Spectral sequence

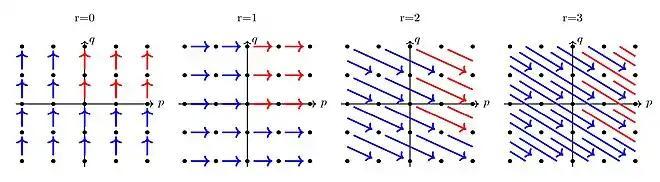
Four pages of a cohomological spectral sequence

The red arrows demonstrate the case of a first quadrant sequence (see example below), where only the objects of the first quadrant are non-zero. While turning pages, either the domain or the codomain of all the differentials become zero.